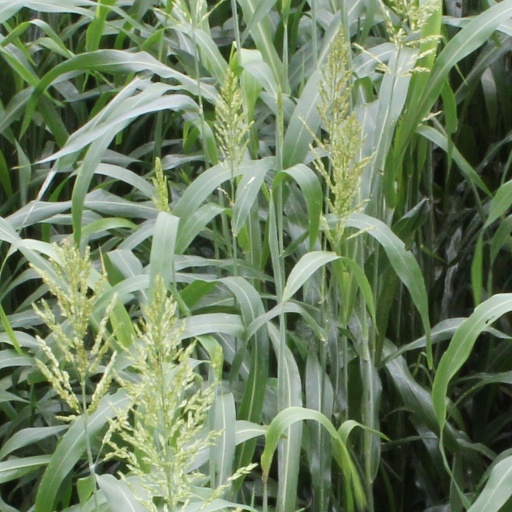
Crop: sorghum